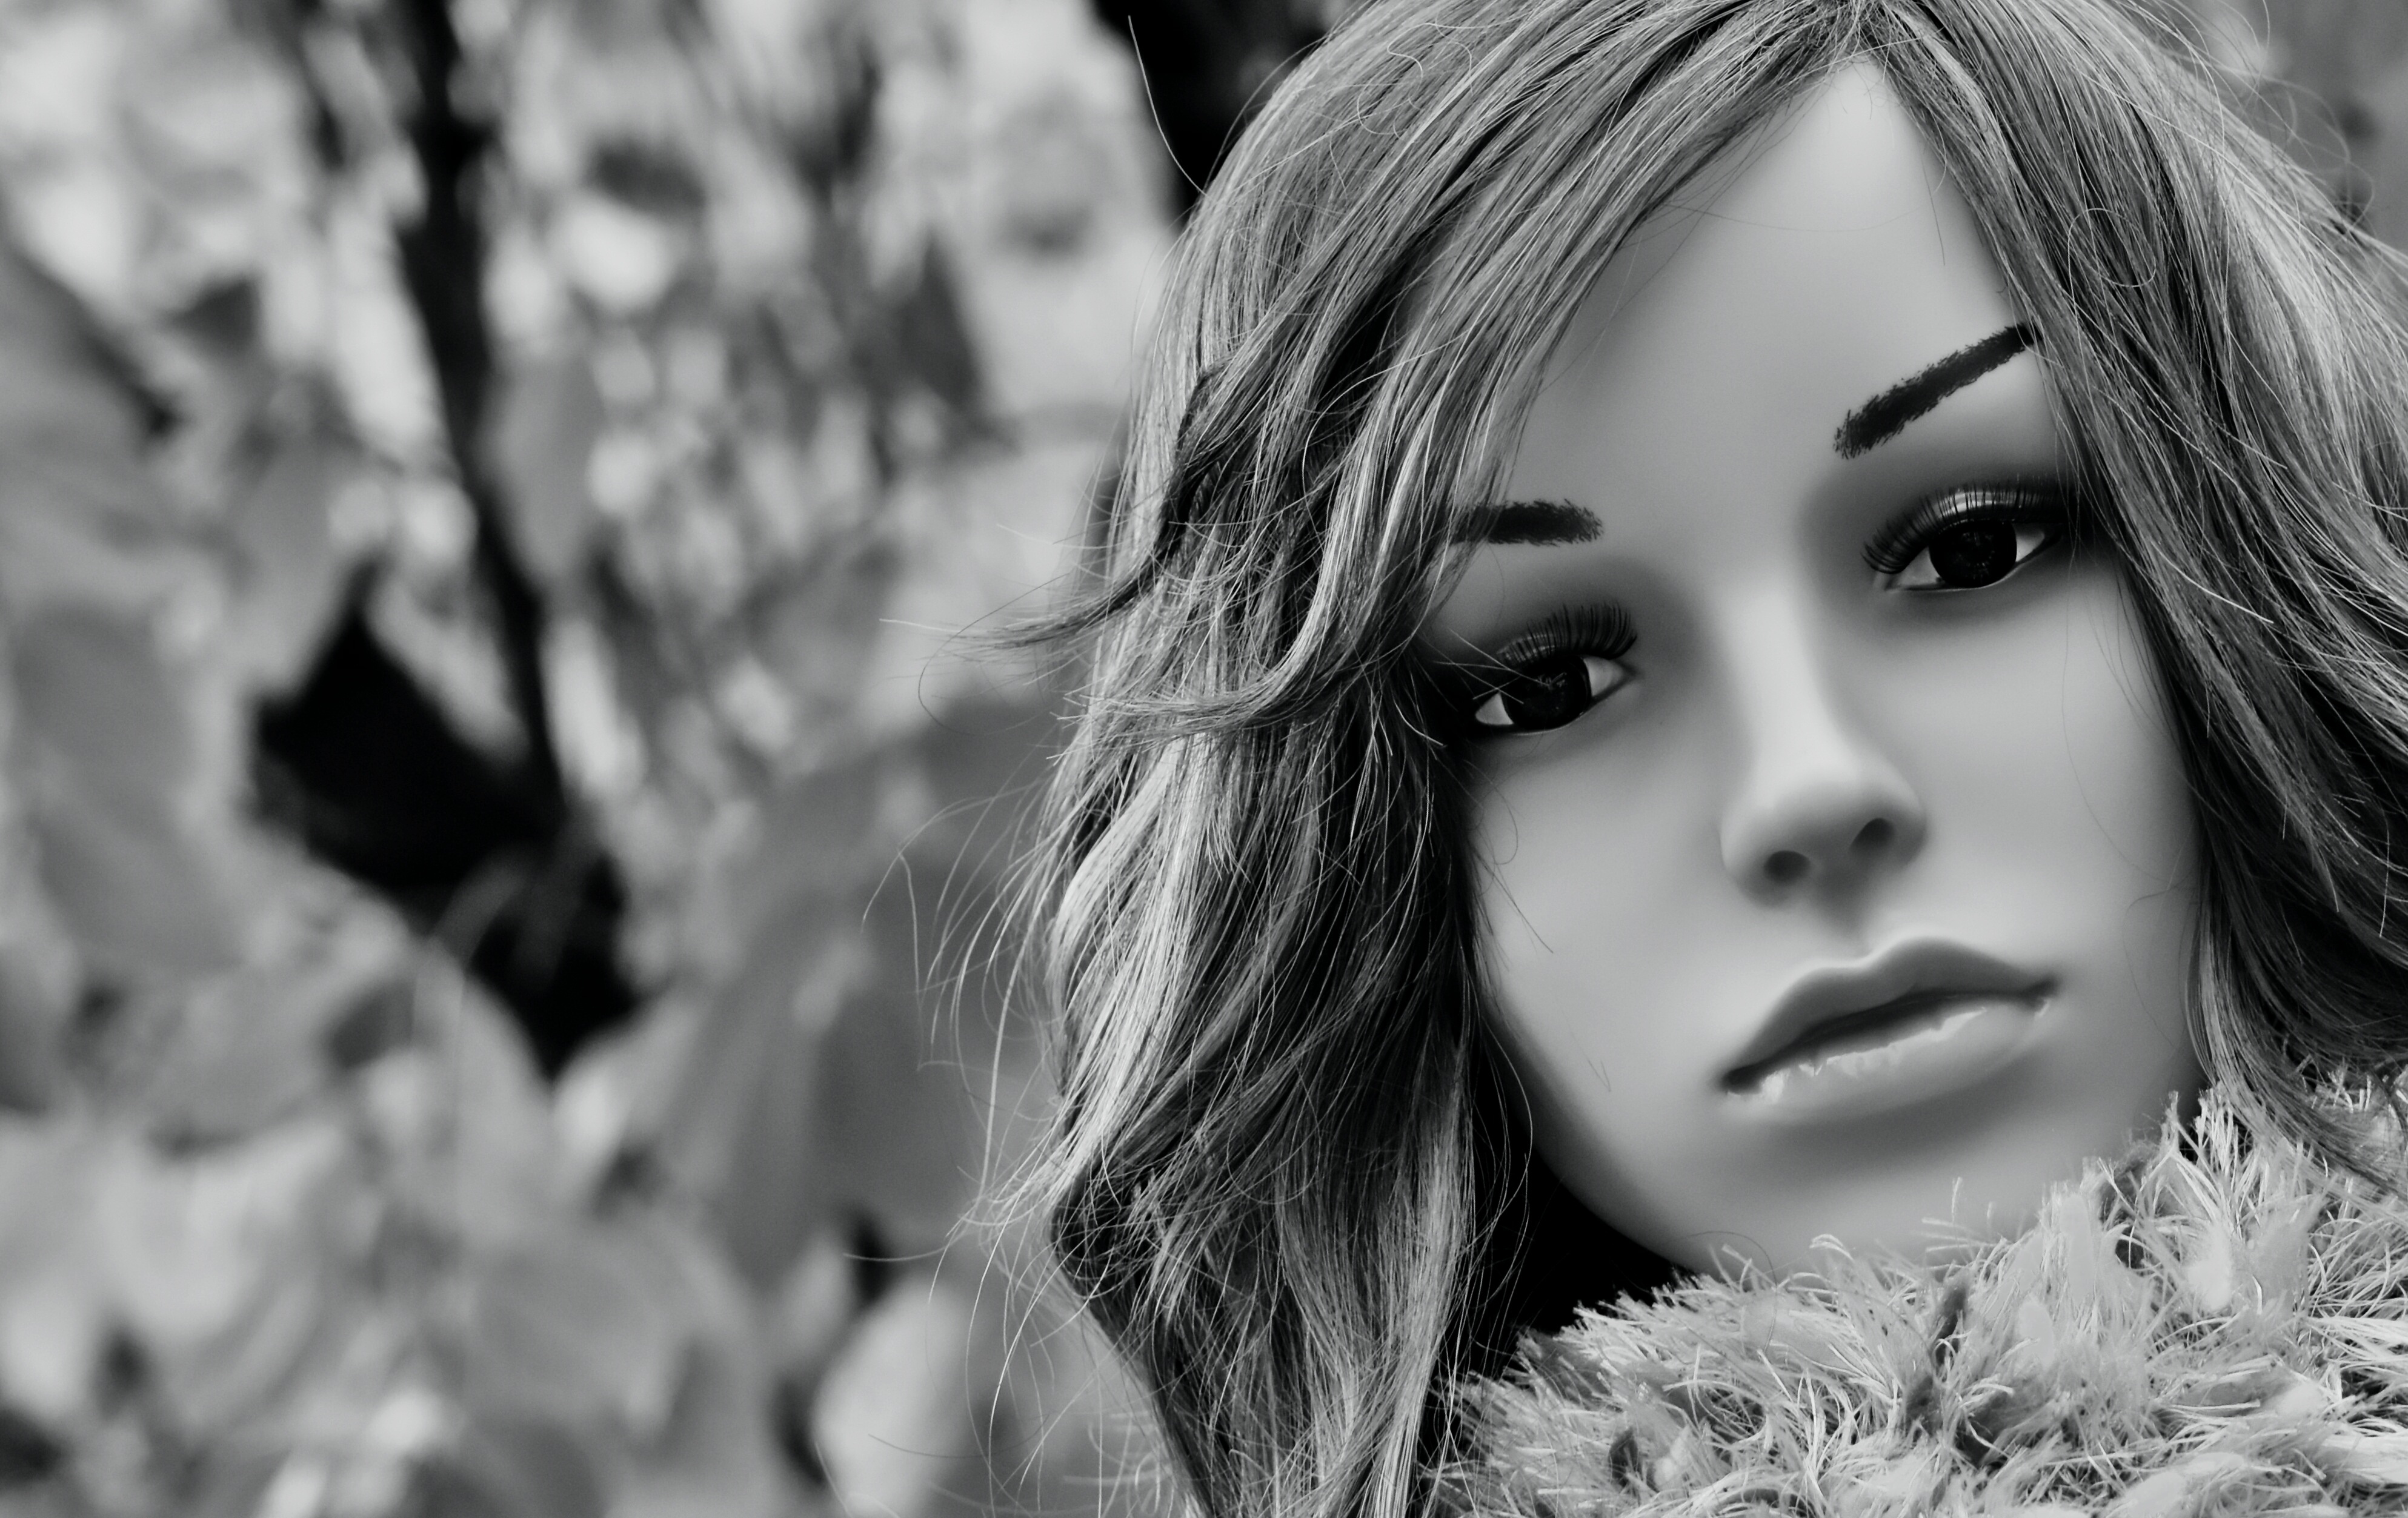
person, black and white, girl, woman, hair, white, photography, female, portrait, model, young, spring, romantic, fashion, black, monochrome, lady, fig, close up, mannequin, face, doll, eyes, shooting, eye, head, skin, beauty, blond, pretty, organ, dreamy, display dummy, femininity, female model, melted, attractive, wig head, dekokopf, young woman, photo shoot, brown hair, monochrome photography, portrait photography